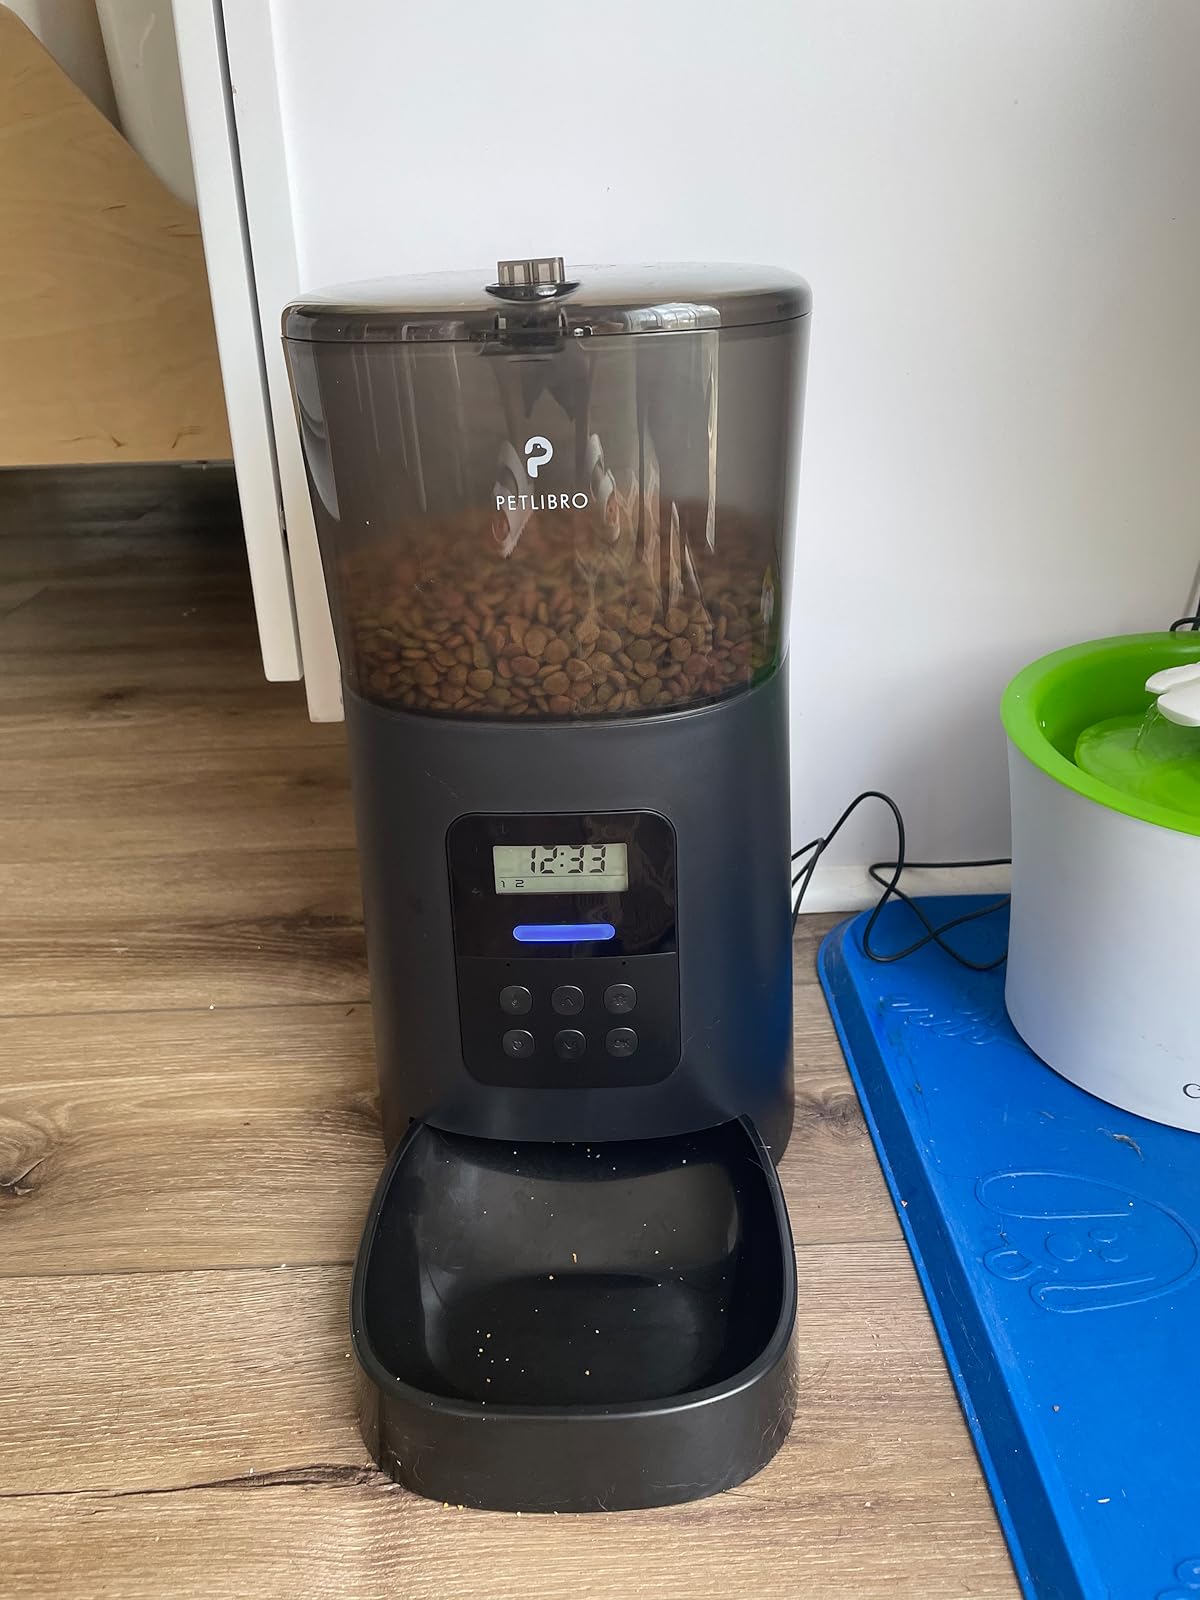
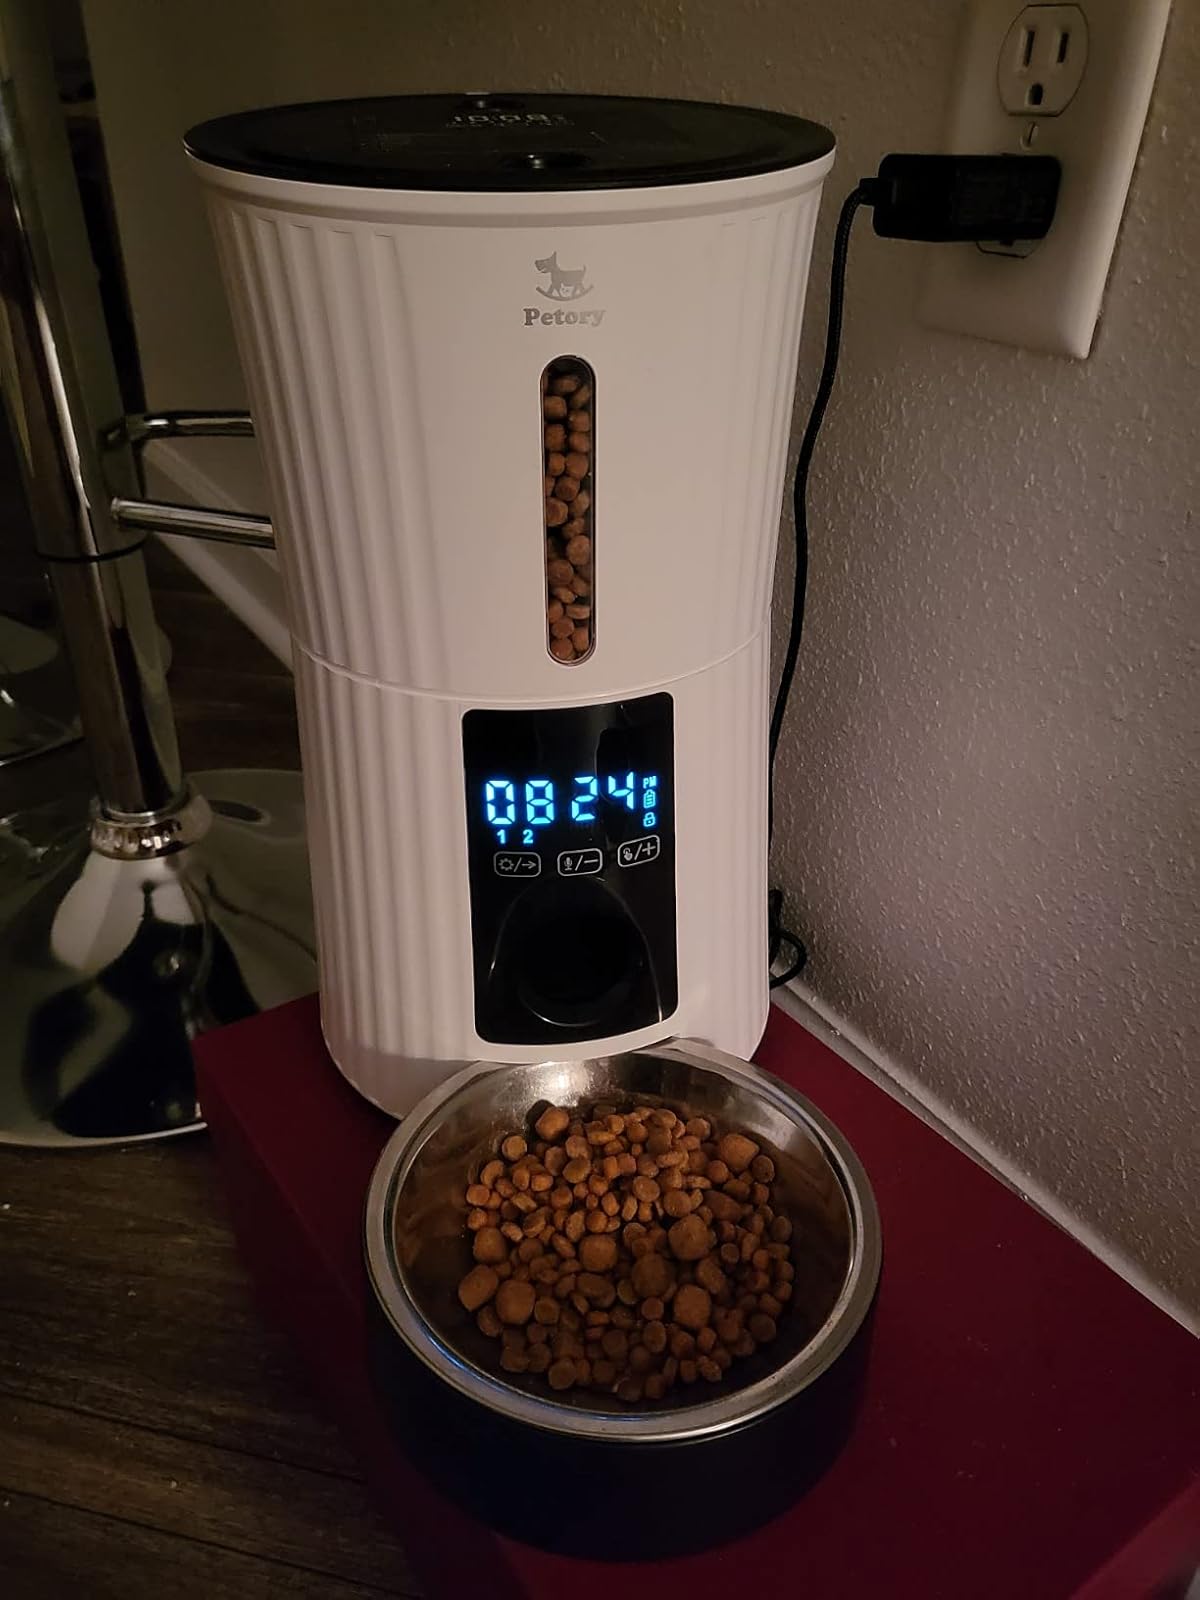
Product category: items_feeder
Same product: no